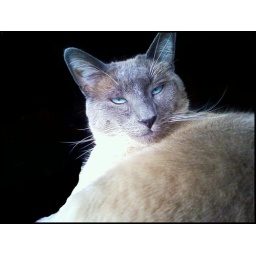
6 2 2010 ~ cell phone photo with a little editing to black out noise in background